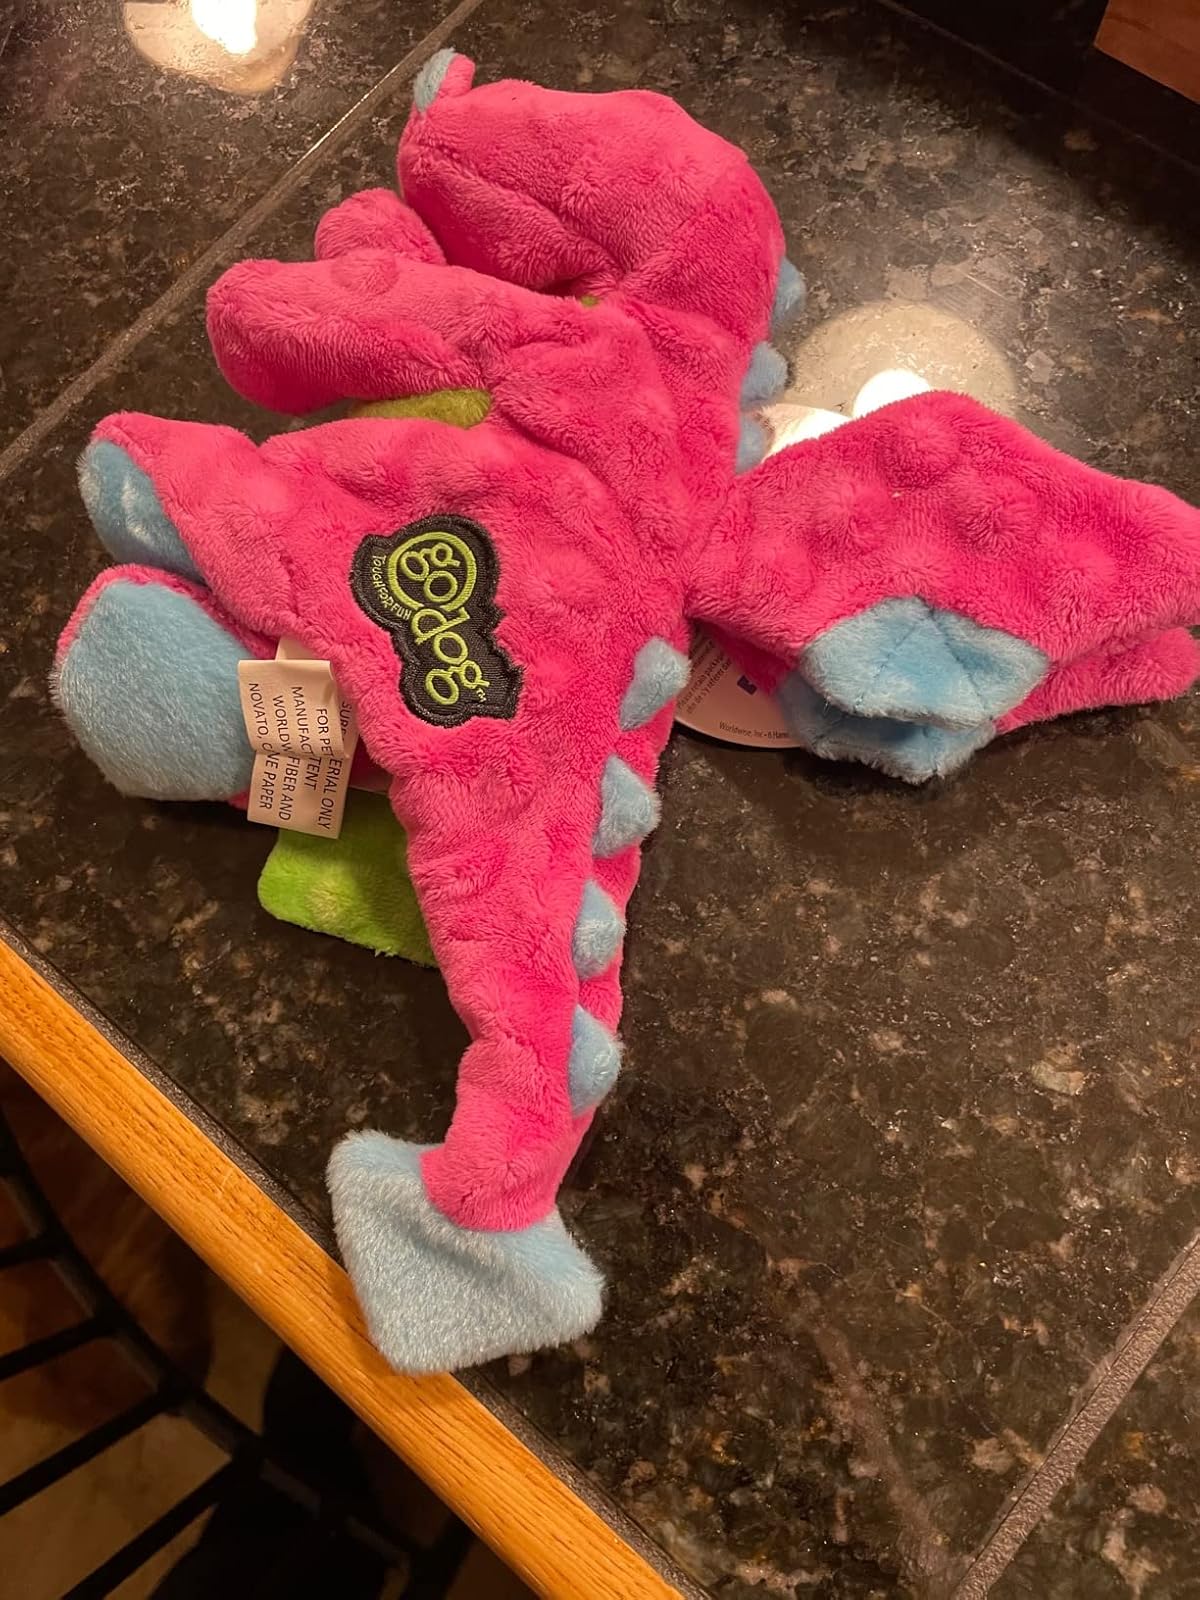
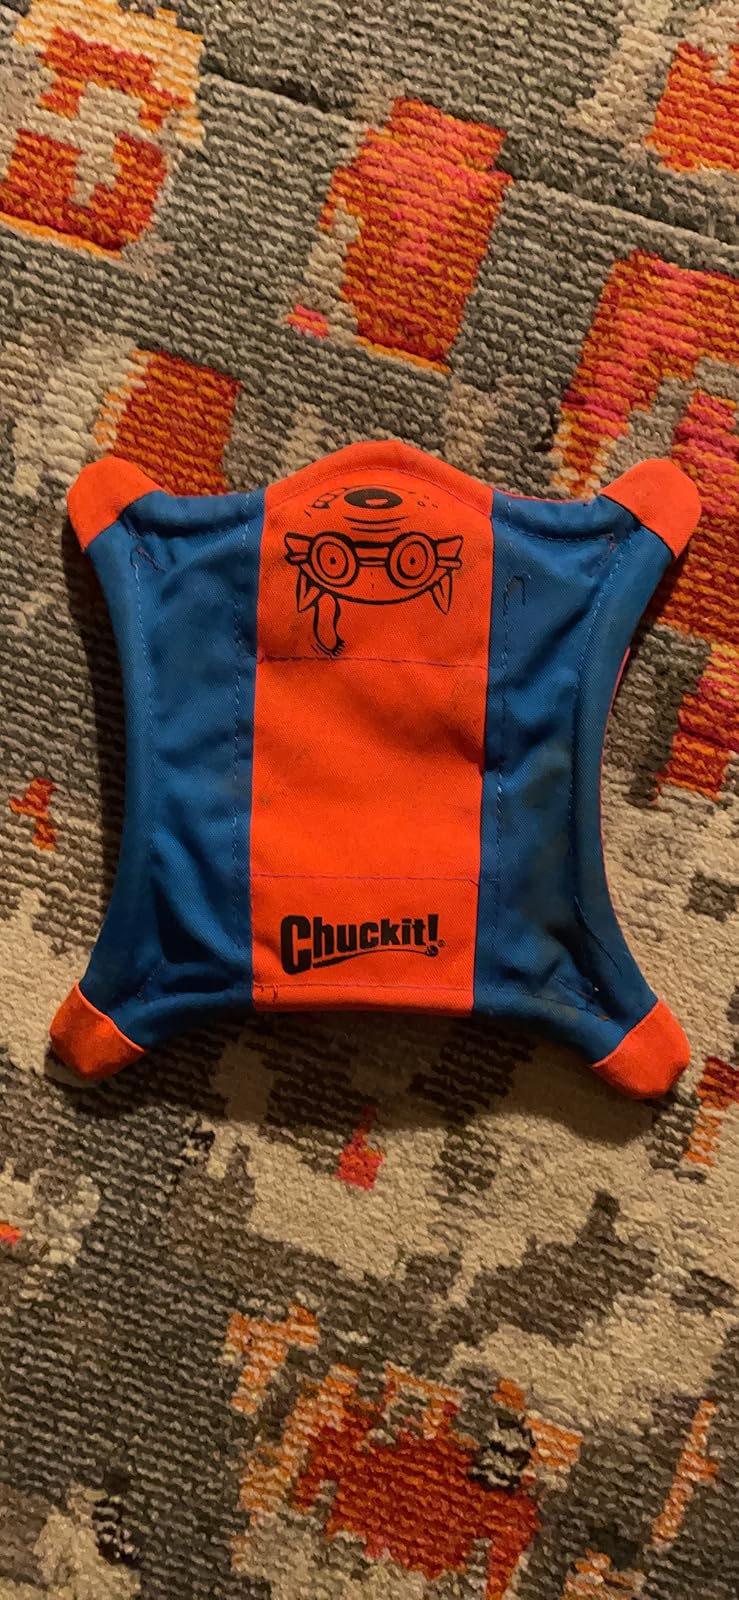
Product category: items_toy
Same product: no